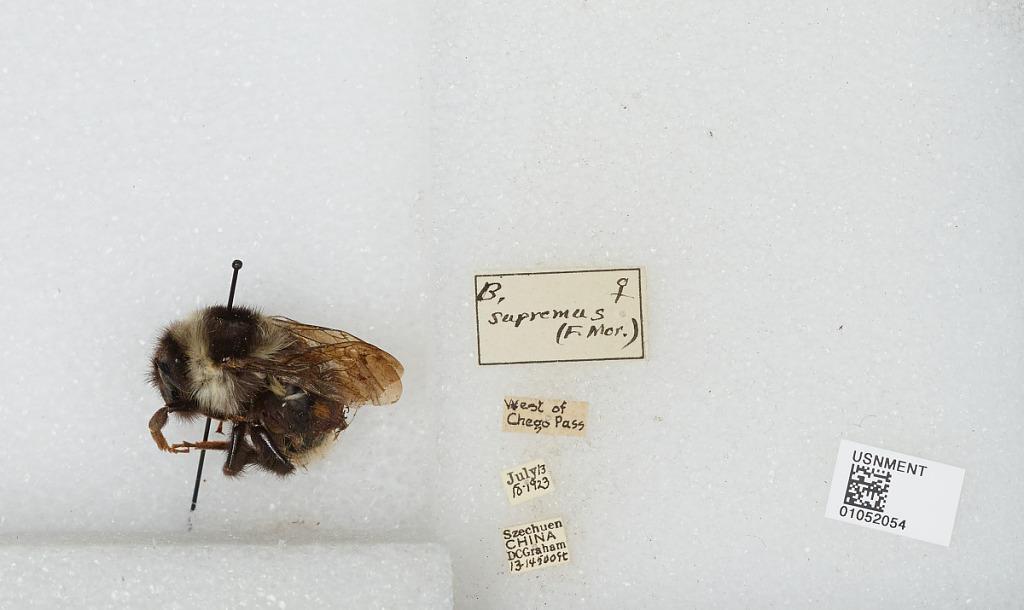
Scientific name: Bombus sp.
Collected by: D. Graham
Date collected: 1923-7-13
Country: China
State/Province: Sichuan
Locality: West of Chego Pass